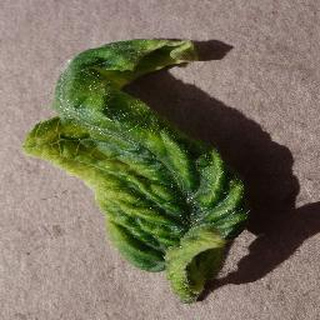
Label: tomato_yellow_leaf_curl_virus